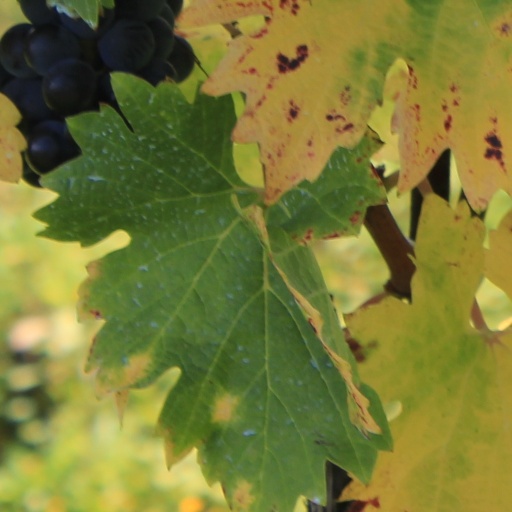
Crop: grape